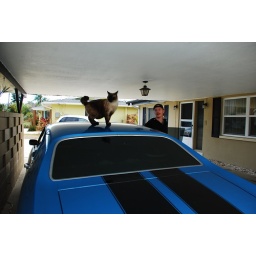
the cat greets ben by jumping on his car